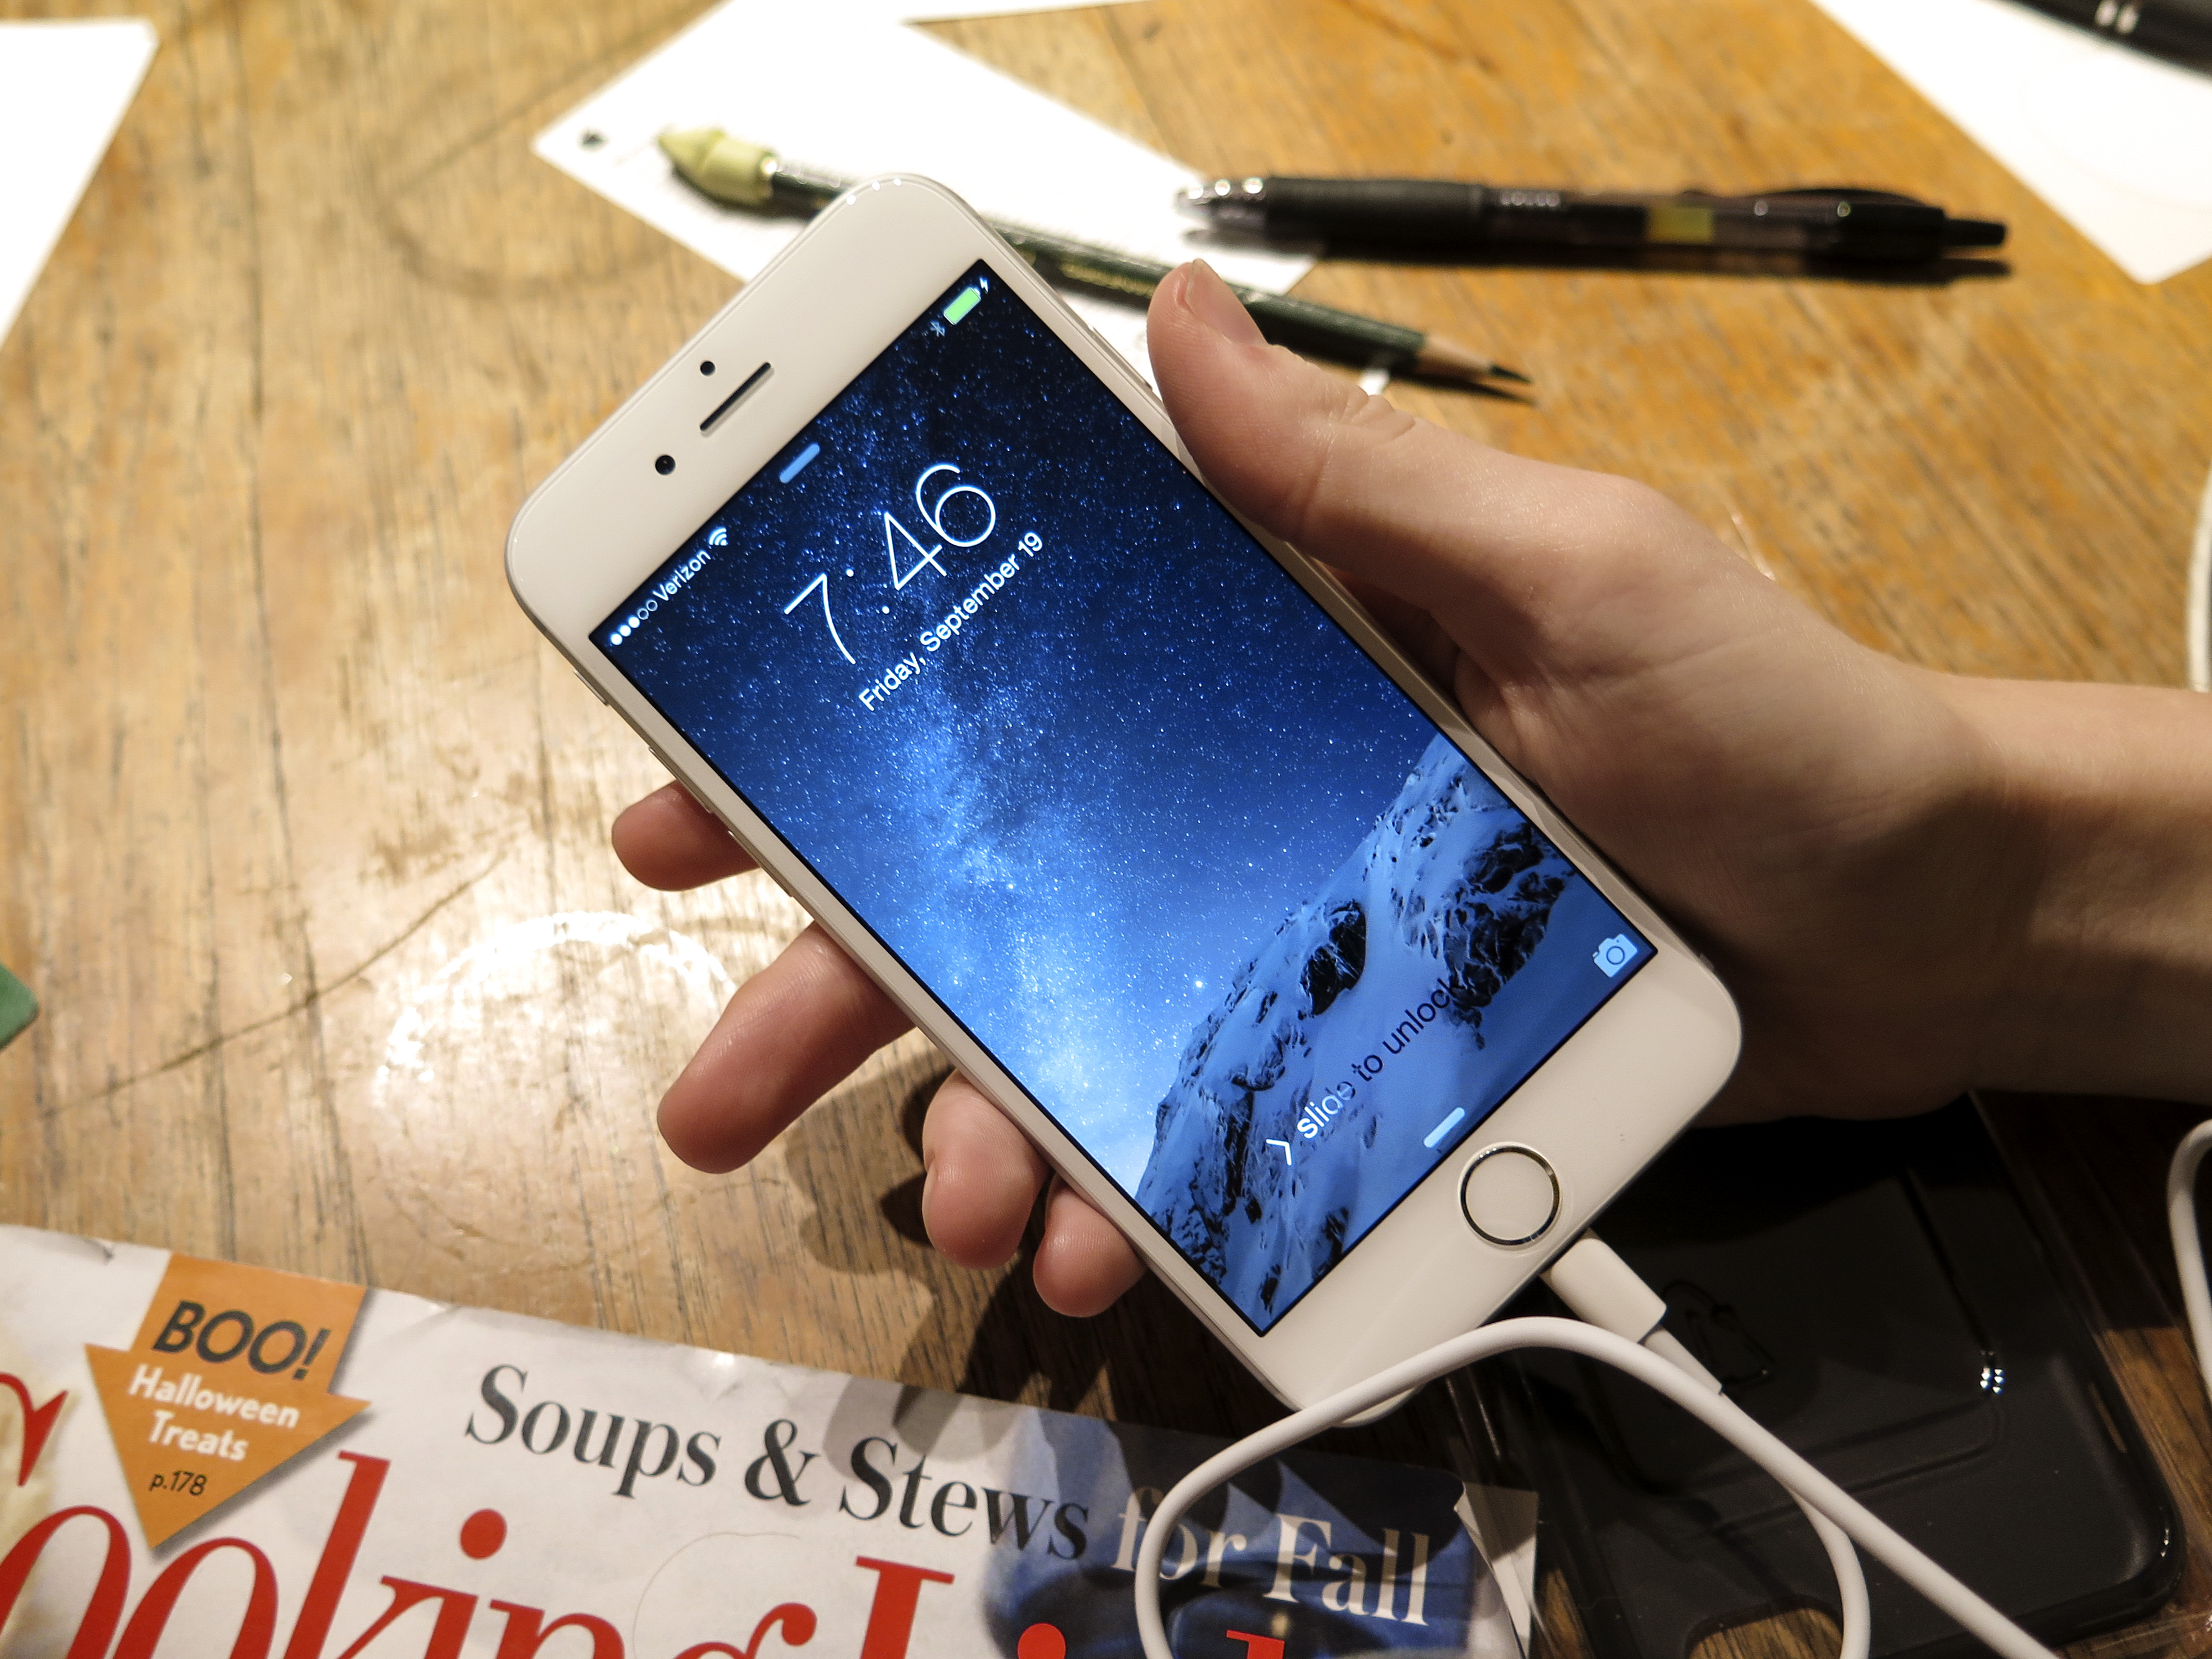
gadget, mobile phone, brand, art, design